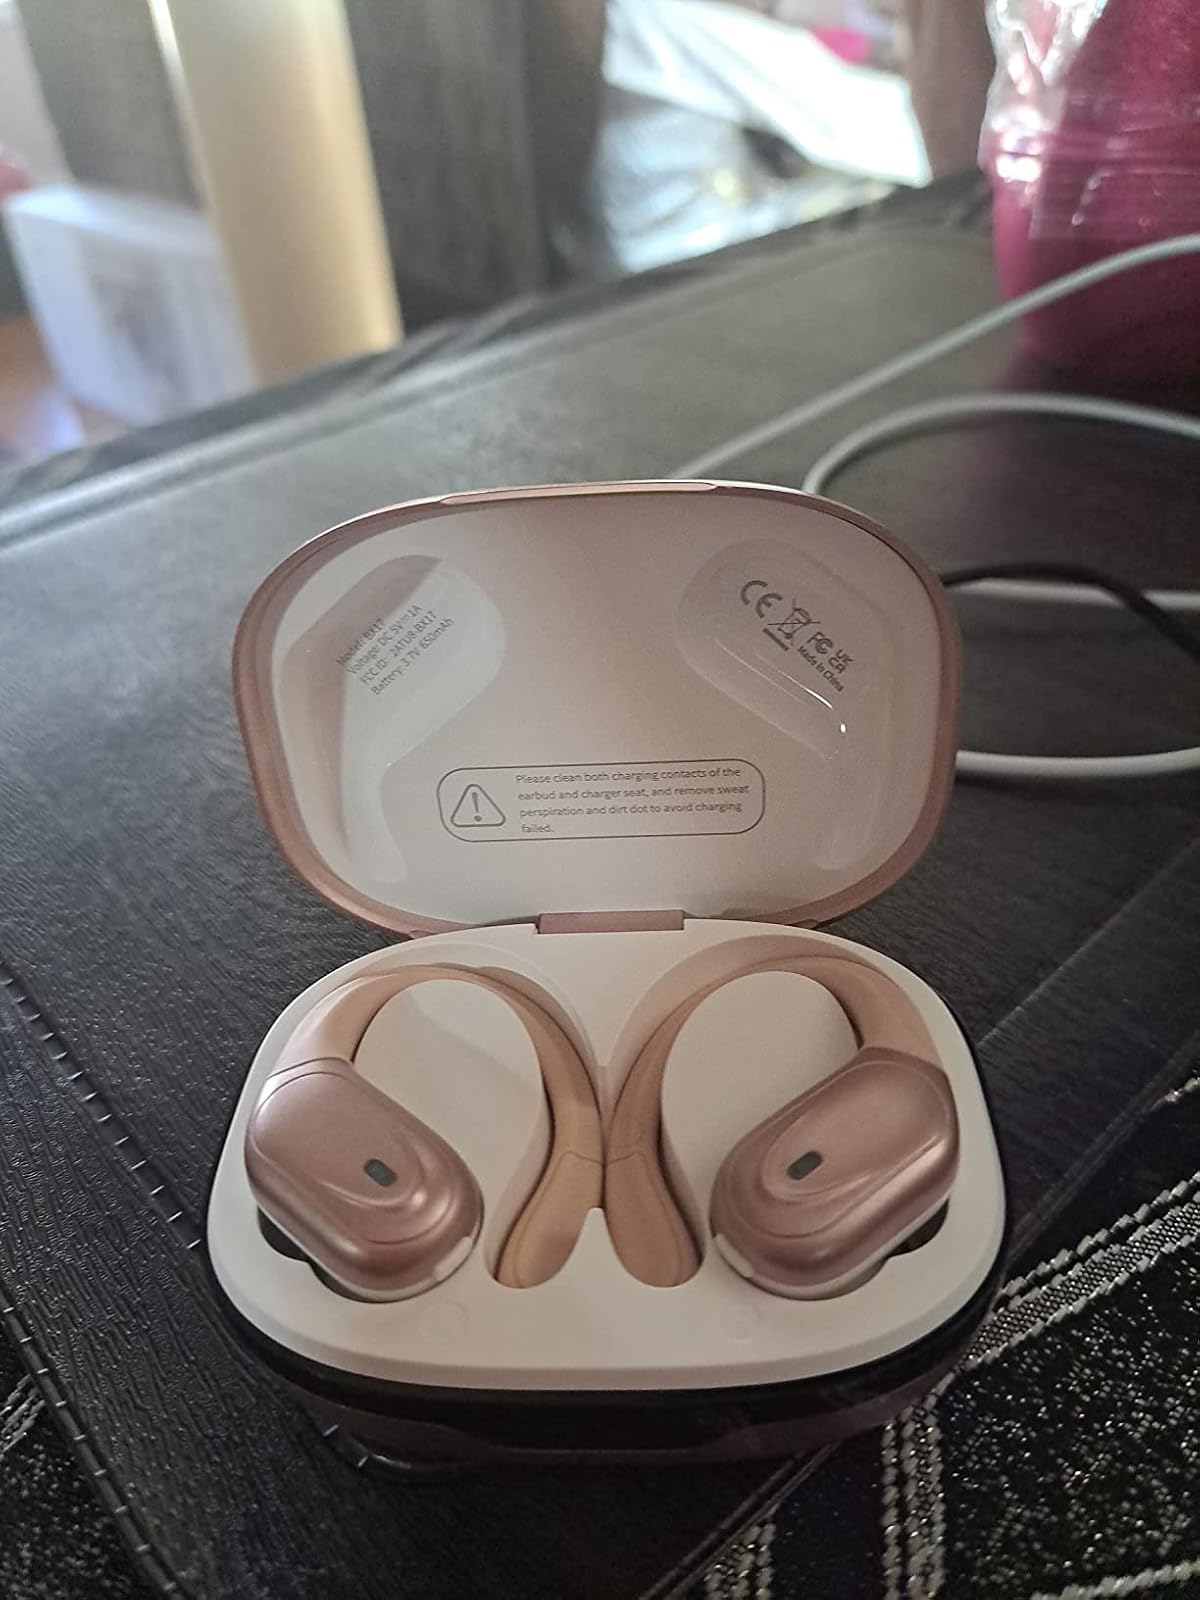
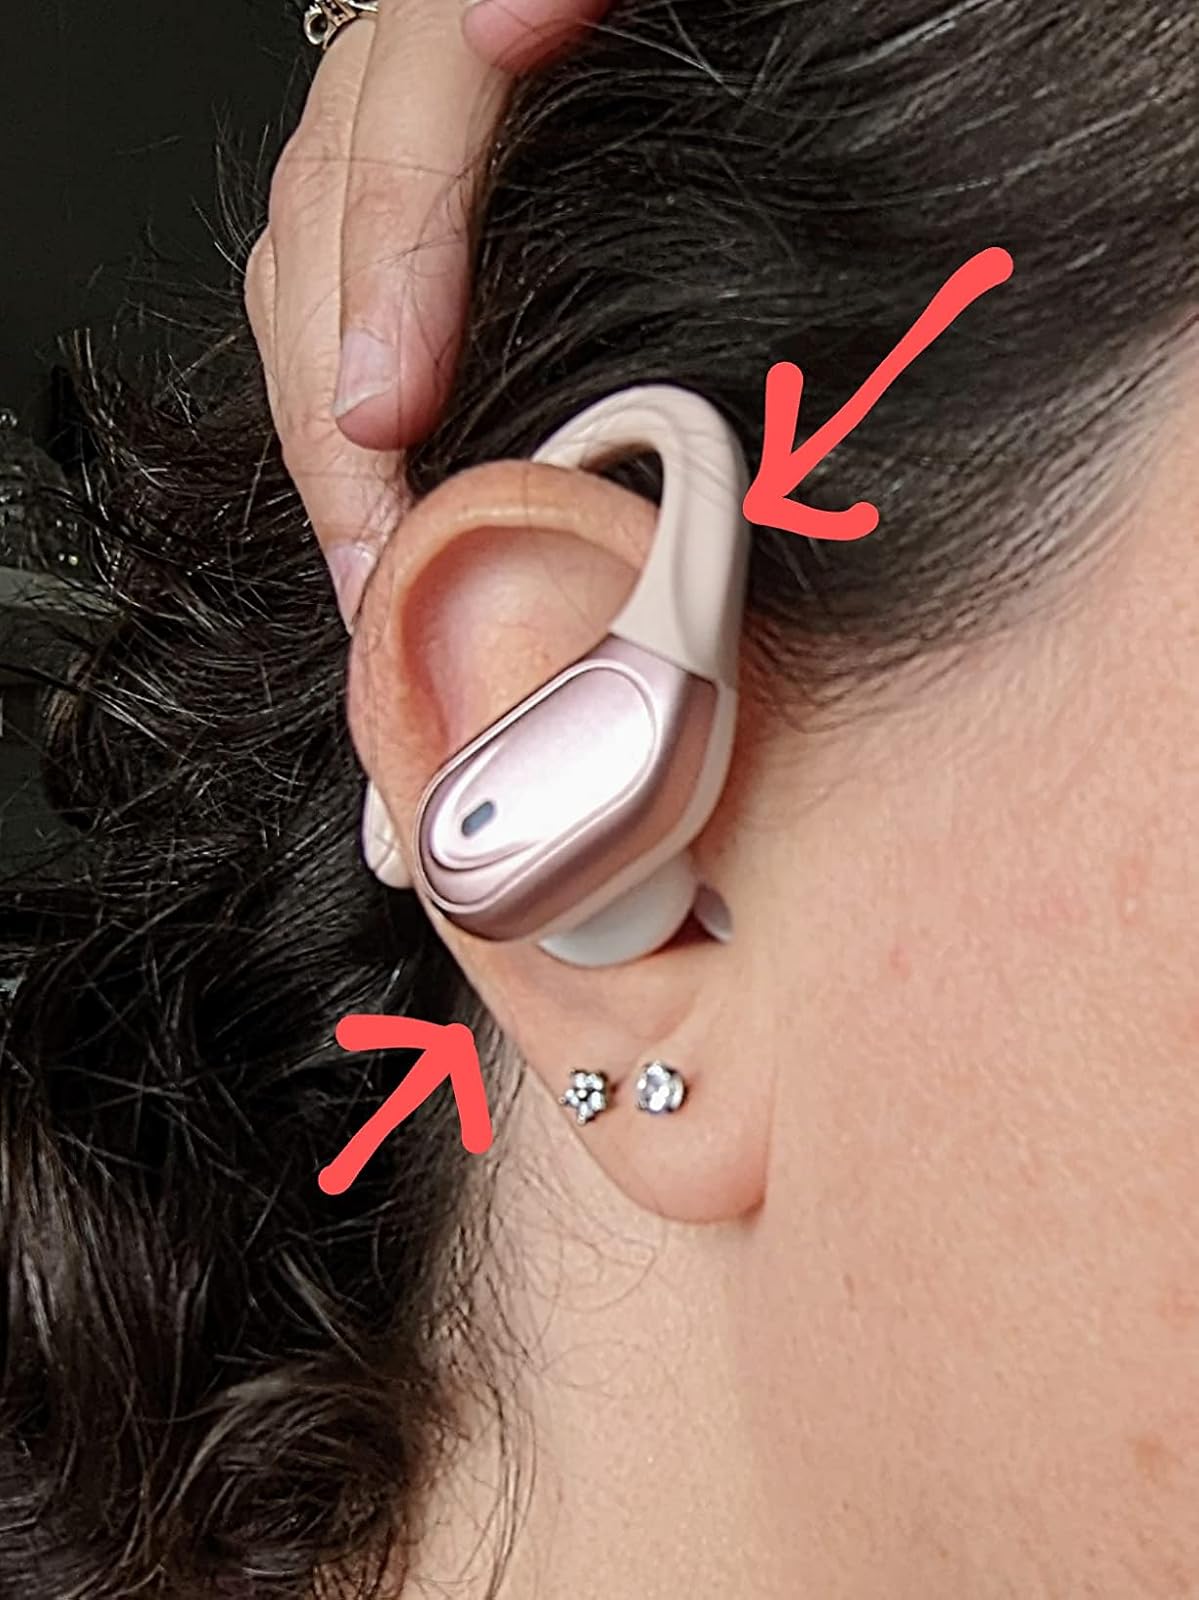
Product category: earbuds
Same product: yes